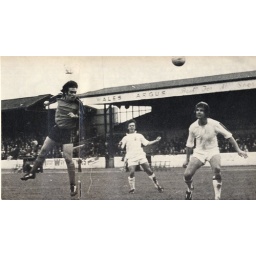
John Parsons heads home a Willie Screen cross to put us 1 up in a 2-0 win